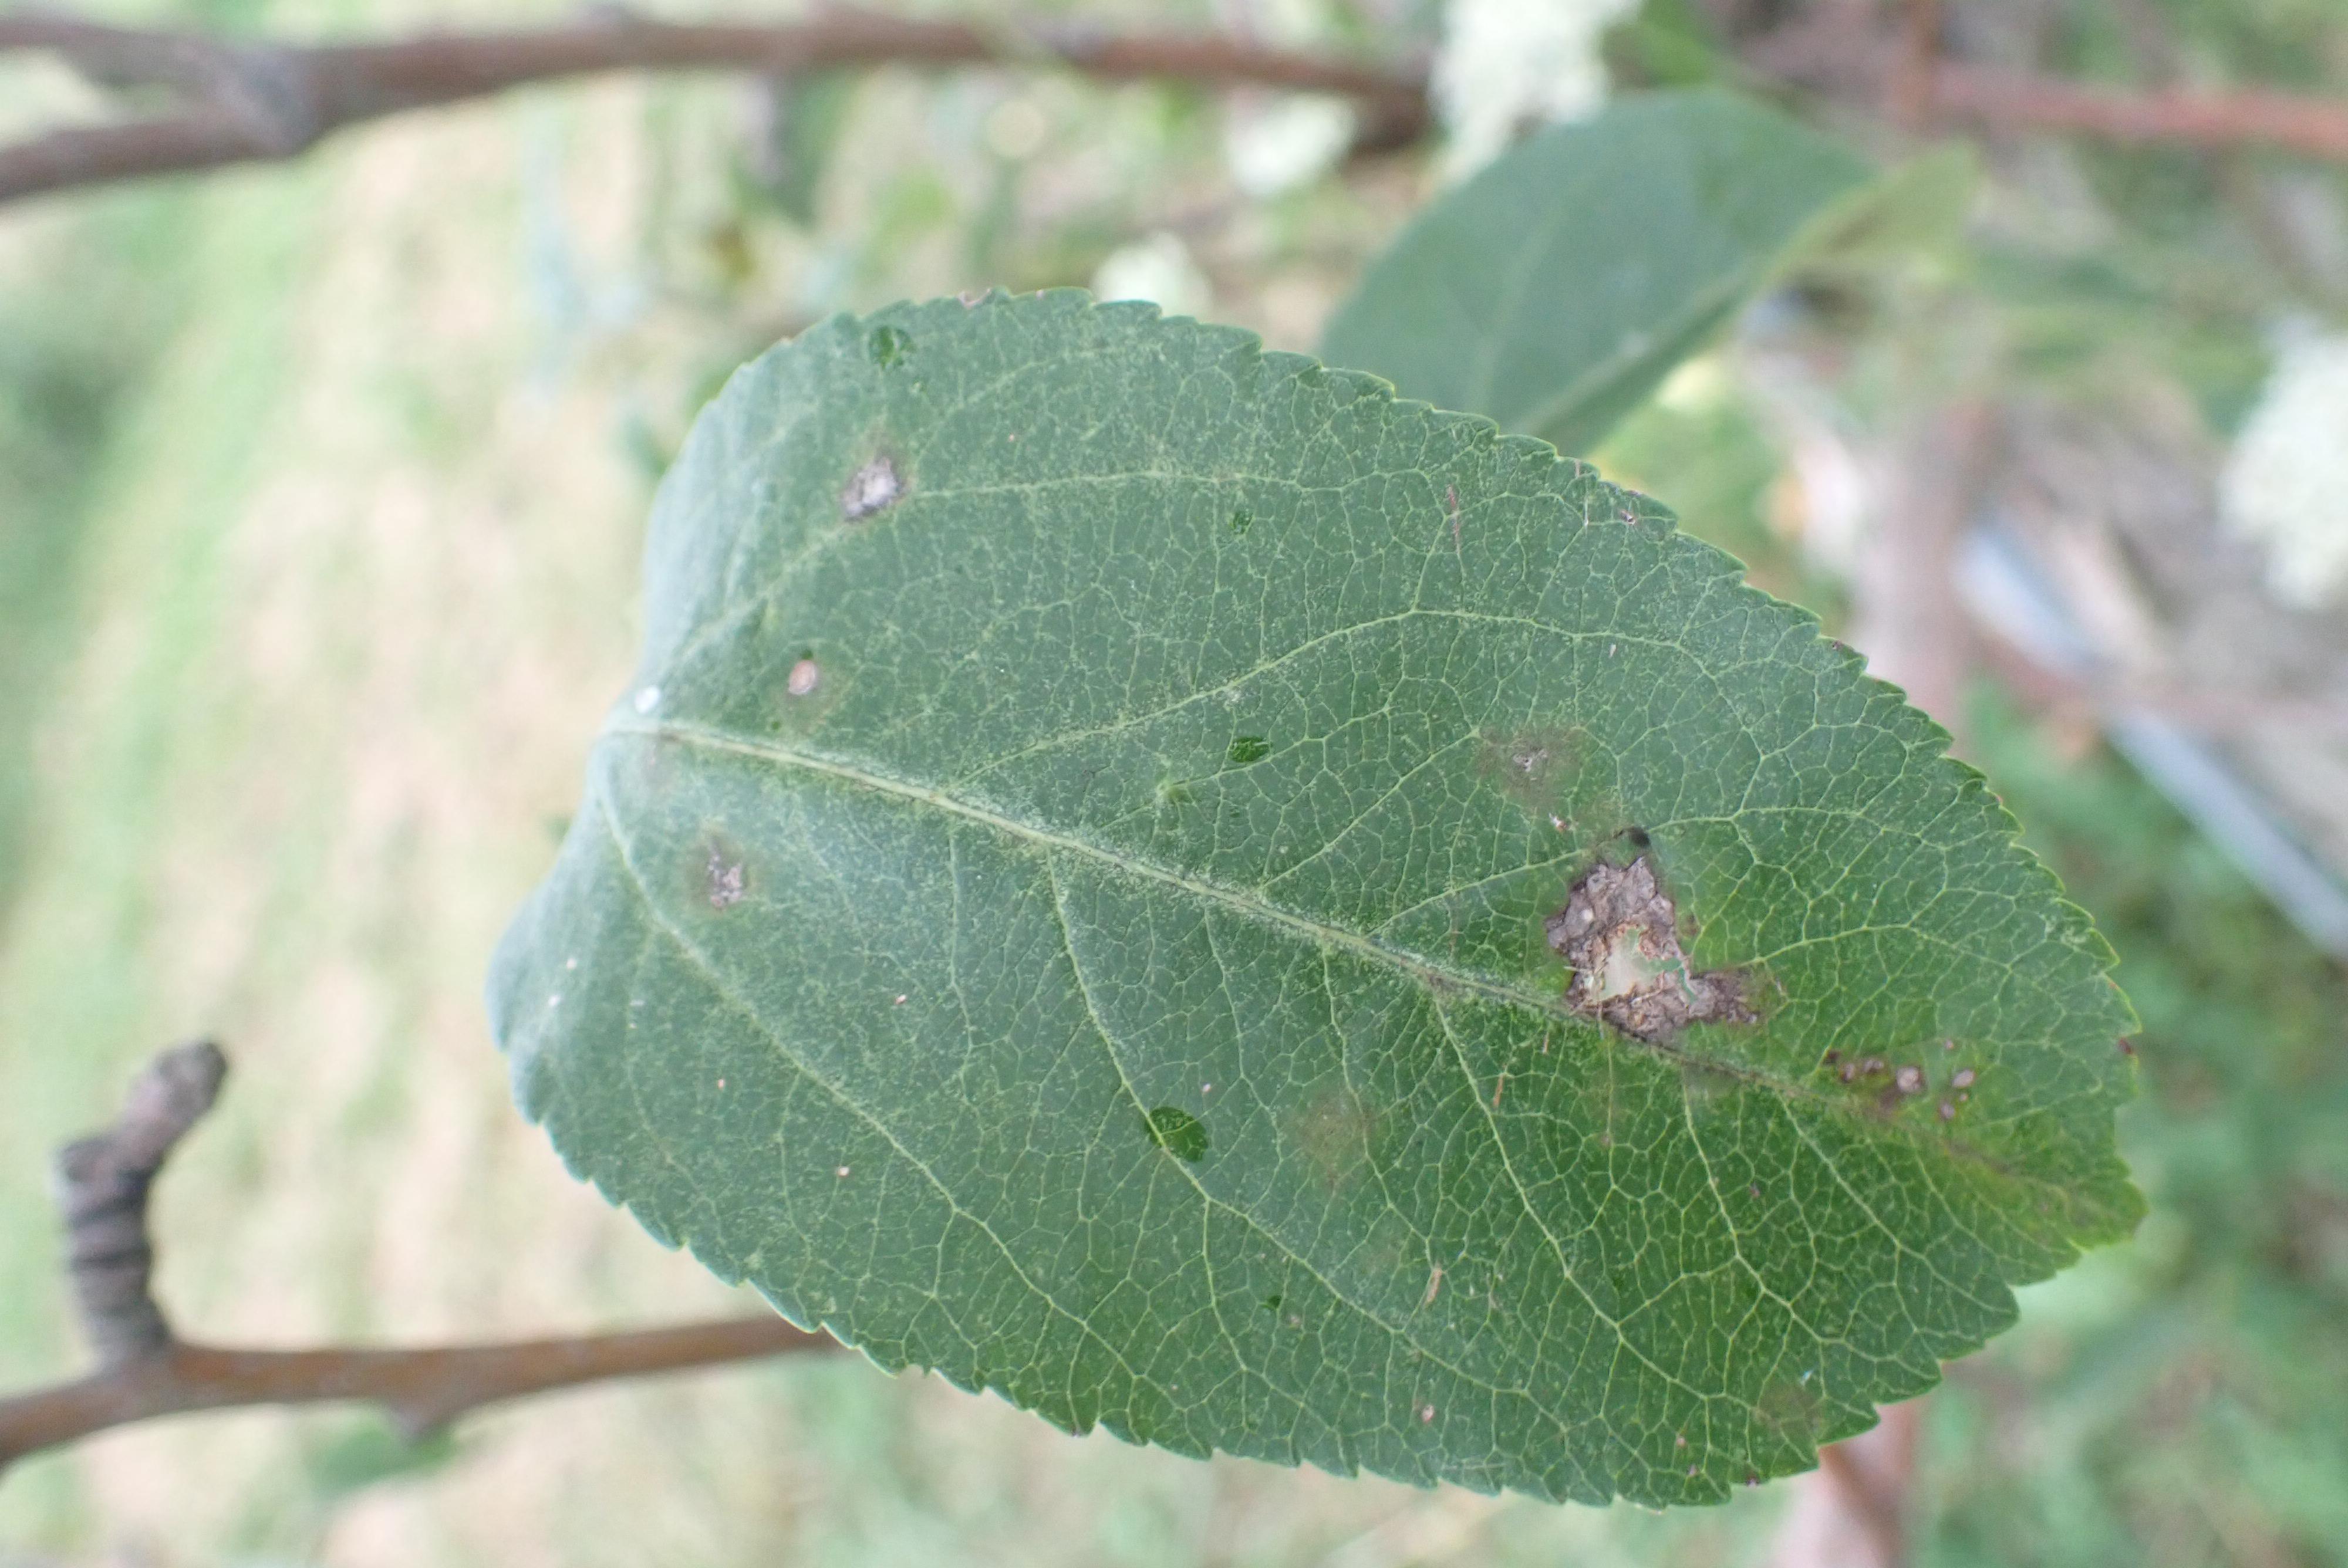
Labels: scab, frog_eye_leaf_spot